Anthony Black (basketball)

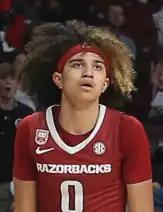
Black with Arkansas in 2023

Anthony Black (born January 20, 2004) is an American professional basketball player for the Orlando Magic of the National Basketball Association (NBA). He played college basketball for the Arkansas Razorbacks. He was a consensus five-star recruit and one of the top players in the 2022 class.